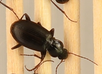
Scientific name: Calathus advena
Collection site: Rocky Mountains NEON (RMNP), plot RMNP_014